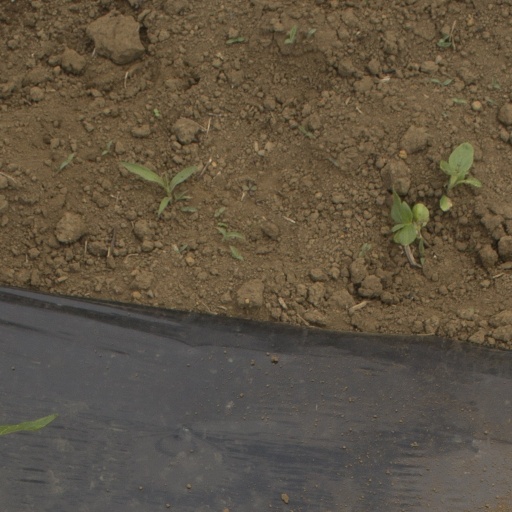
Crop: Jerusalem artichoke